Igreja de São Domingos (Lisbon)

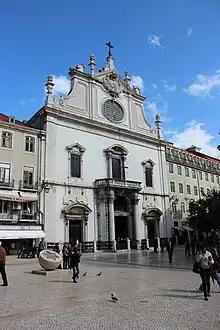
View of the main façade of the church.

Church of St. Dominic is a Catholic church in Lisbon, Portugal. It is classified as a National Monument.